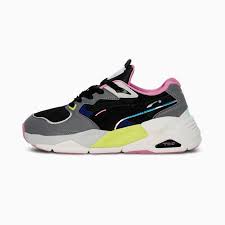
Label: Sneaker